Valkyrie (Marvel Comics)

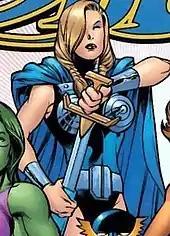
Samantha Parrington on the cover of "The Order" #4. Art by Carlos Pacheco.

The Enchantress first transformed Samantha Parrington into the Valkyrie temporarily to gain revenge against the Hulk. On Earth, Pluto and Lorelei much later restored the Valkyrie's powers within Samantha Parrington. Pluto tricked Lorelei though, erasing her memory, draining her powers, and turning her into a duplicate of Valkyrie. While Samantha was used by Pluto to turn Earth into a realm of the dead, Lorelei was found by the Defender Nighthawk, who believed she was the real Valkyrie and made her a Defender, though she never spoke. When the Defenders tried to stop Pluto, Lorelei battled Samantha and was restored to her former self. Samantha was freed from Pluto's control and she became part of the Defenders again as Valkyrie. She and her teammate Hellcat later got an apartment together and Parrington remembered her real name when someone called her by her nickname "Sam". The two superheroines then met her parents, who thought that her transformation into Valkyrie was just a phase she was going through. Much to Parrington's chagrin, her parents are proud of her and turned their mansion into the Defenders base.